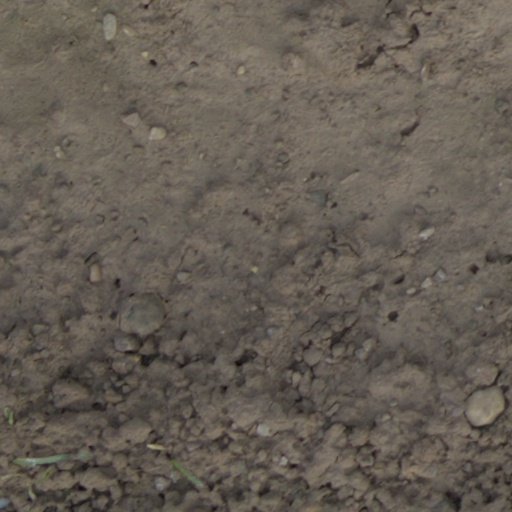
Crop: wheat